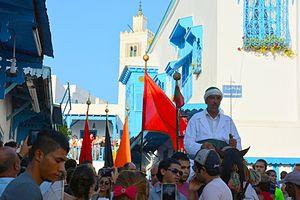
Kharja de Sidi Bou Said 2015
Une kharja est une procession mystique organisée annuellement par des confréries musulmanes en l'honneur d'un saint.